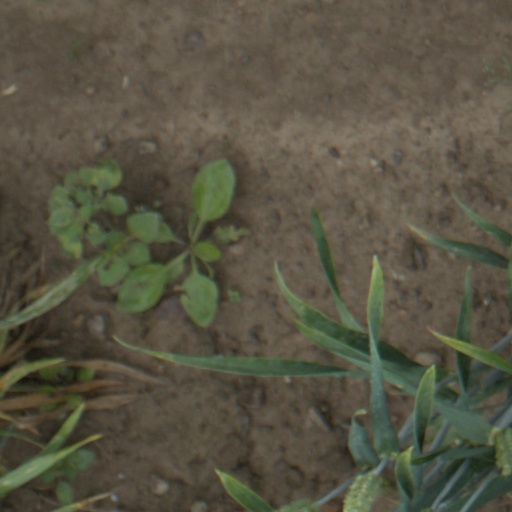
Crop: wheat